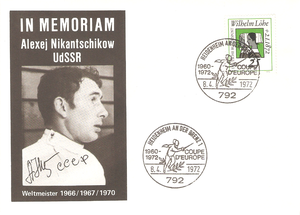
Alexei Nikantchikov
Aleksey Nikanchikov est un escrimeur soviétique pratiquant l'épée.